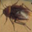
Label: cockroach